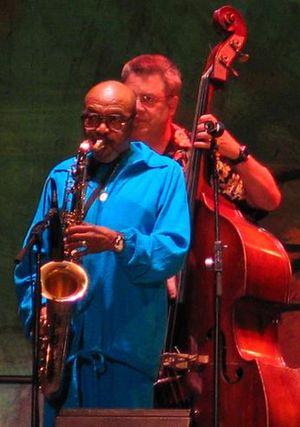
James Moody est un saxophoniste et un flûtiste américain, compositeur et chef d'orchestre de jazz.
Le NEA Jazz Masters Fellowship est une récompense remise tous les ans depuis 1982 par le National Endowment for the Arts à des musiciens de jazz à la carrière établie en reconnaissance de leur œuvre.
Le Grammy Award du meilleur album de jazz instrumental est un prix décerné chaque année depuis 1959 lors de la cérémonie des Grammy Awards.